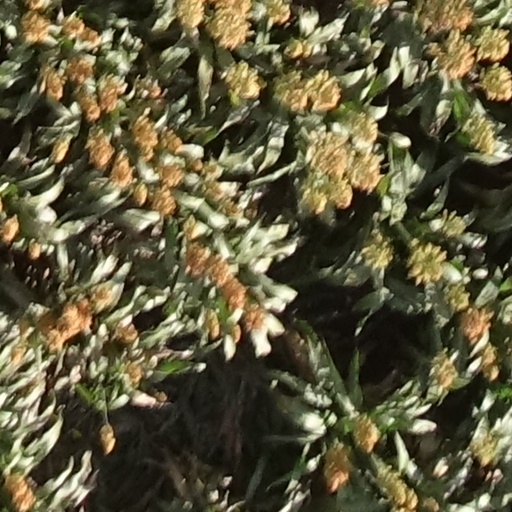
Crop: sorghum